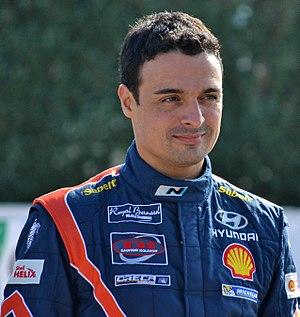
Bryan Bouffier au parc d'assistance de Colmar durant le Rallye de France-Alsace 2014.
Bryan Bouffier, né le 1ᵉʳ décembre 1978 à Die, est un pilote automobile français.